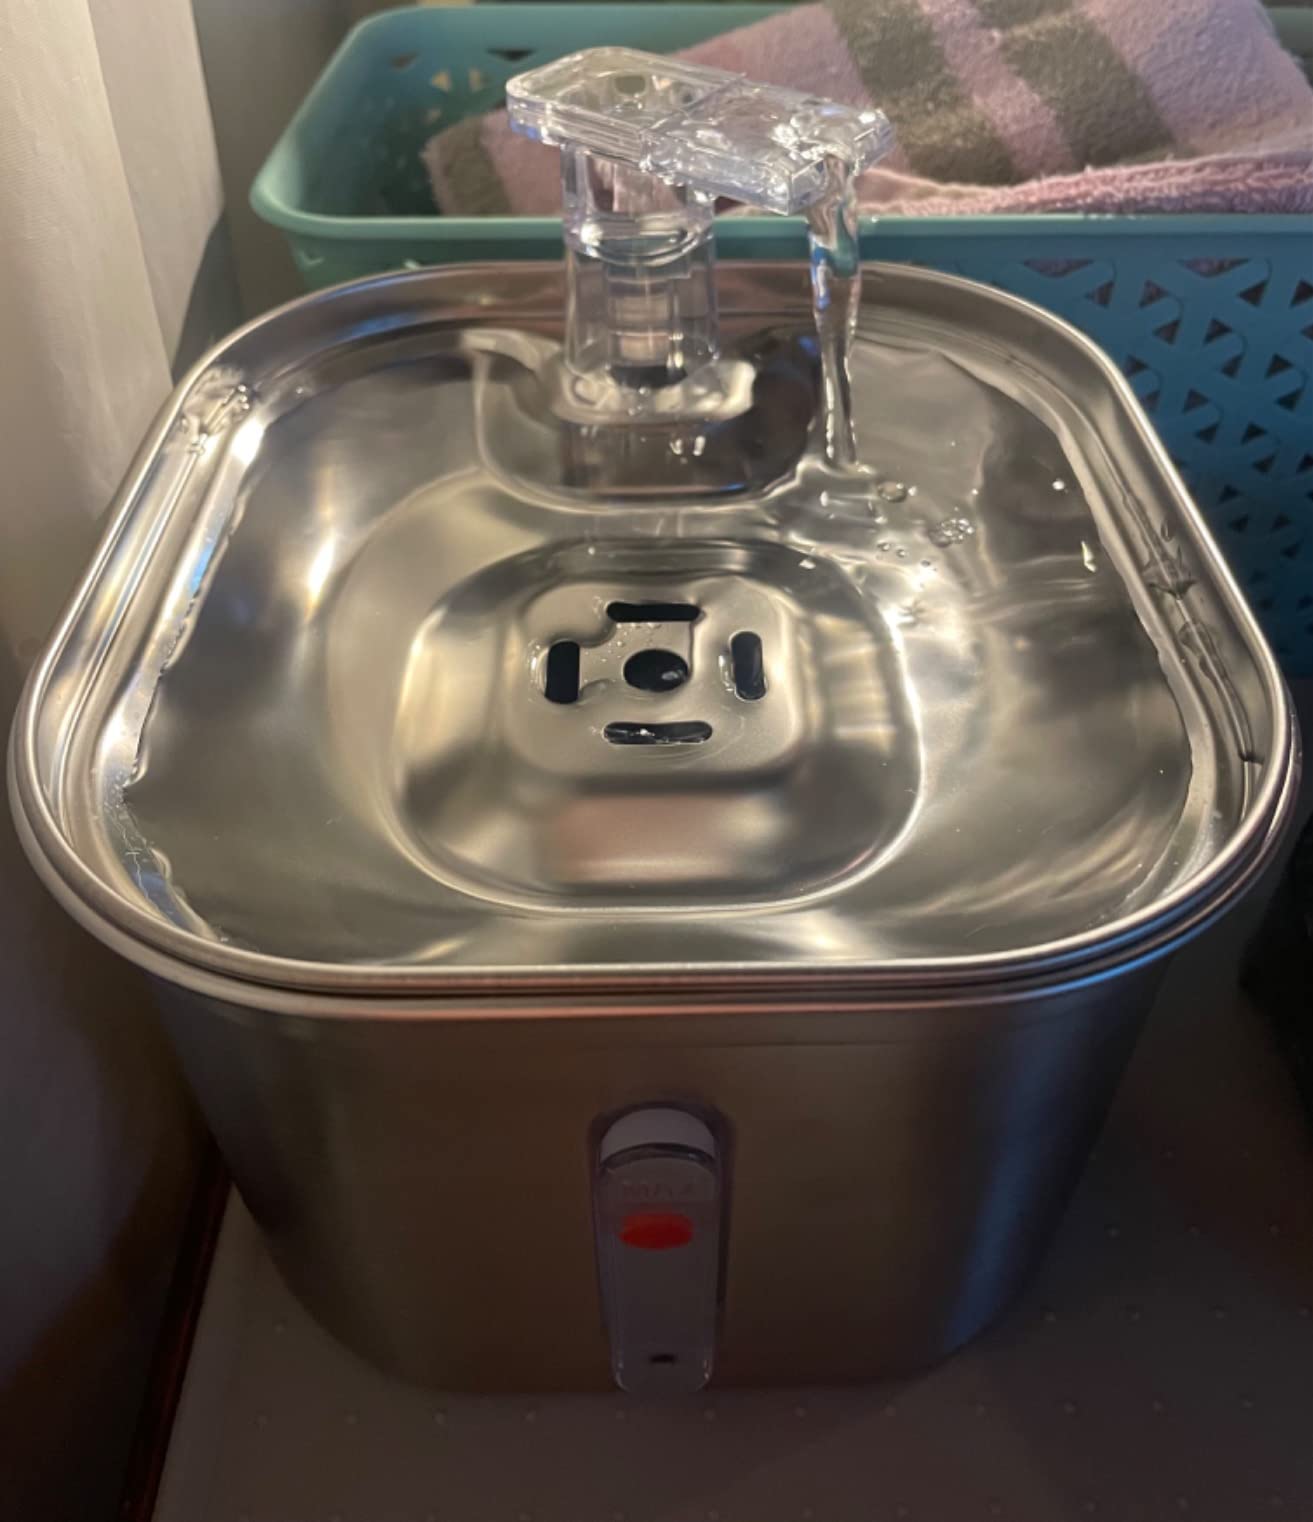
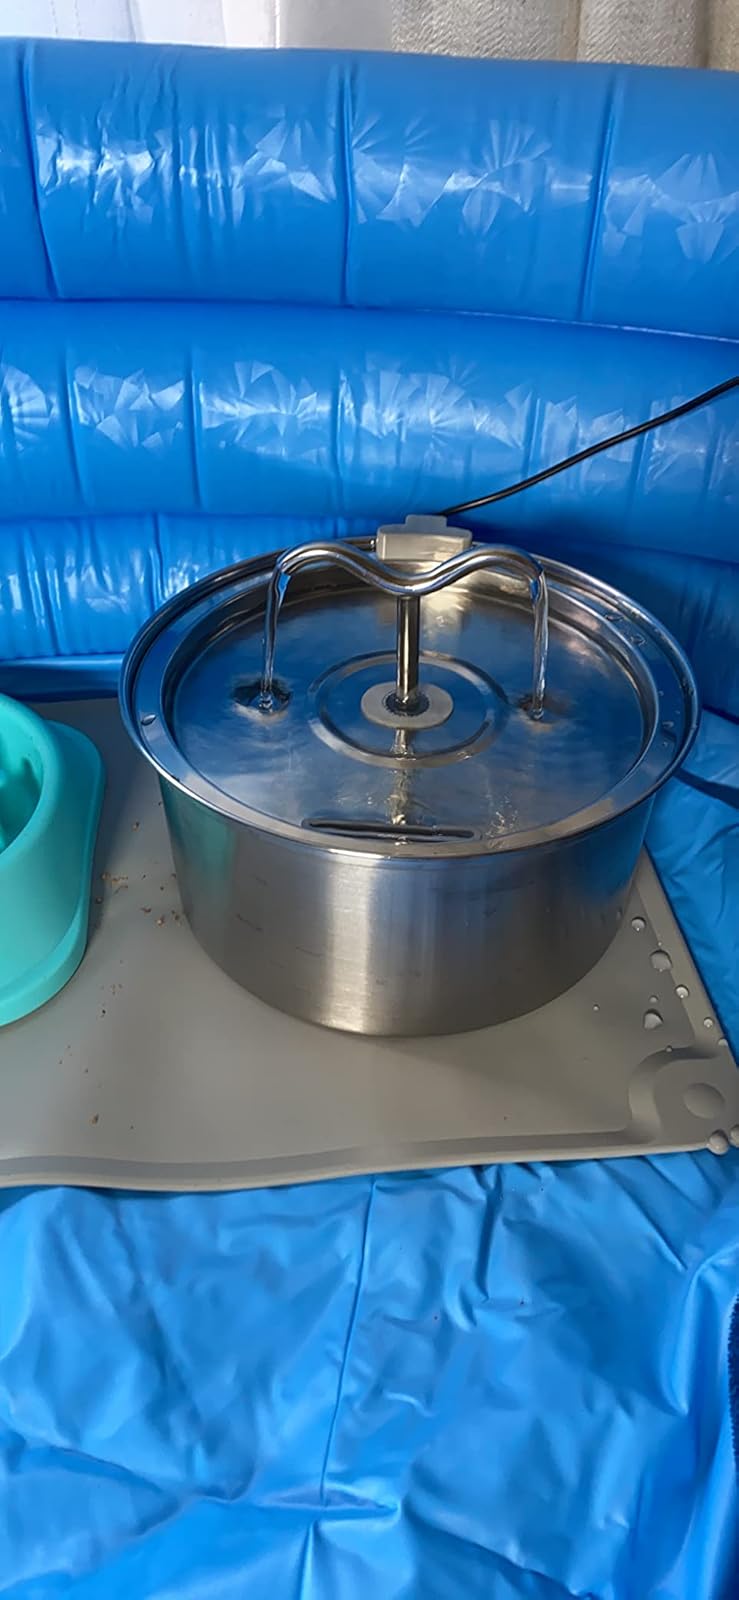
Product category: items_bowl
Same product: no